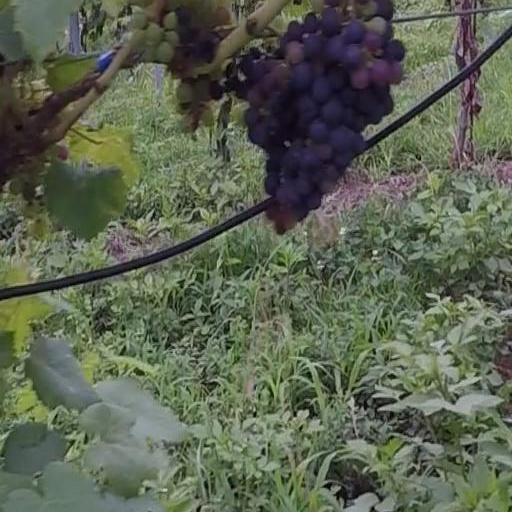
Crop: grape